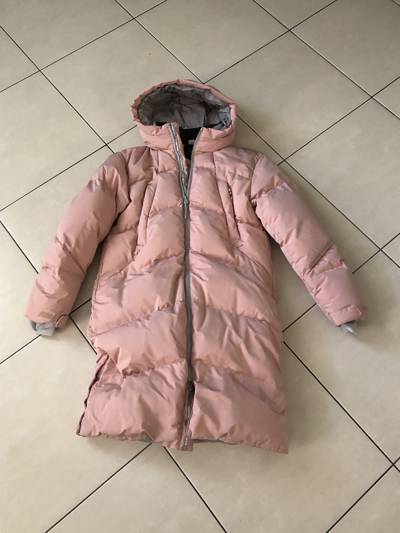
Waste category: clothes